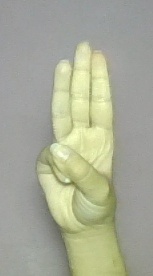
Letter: thaa